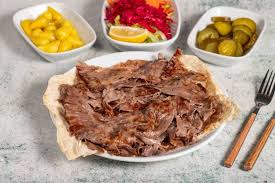
Label: doner